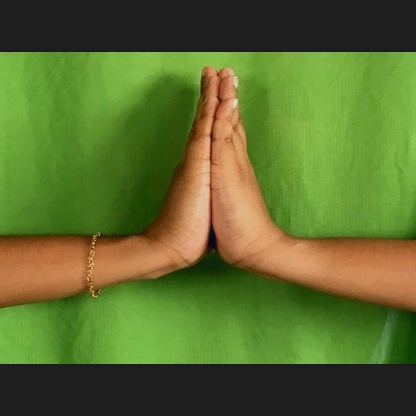
Mudra: Anjali